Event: Nepal Earthquake
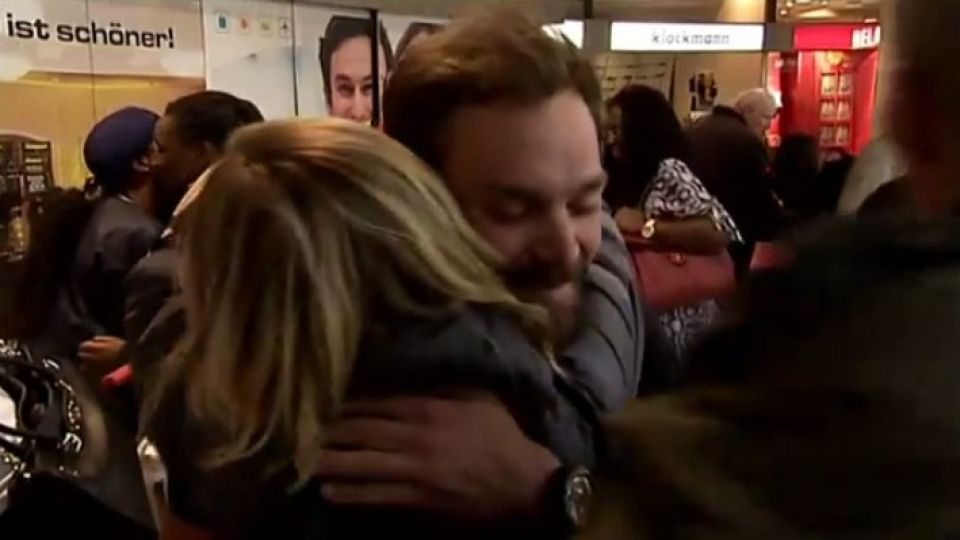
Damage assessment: no_damage